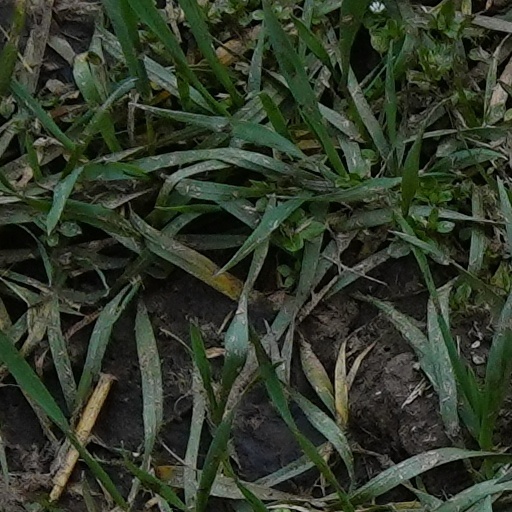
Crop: wheat